Nazareth Hall Preparatory Seminary

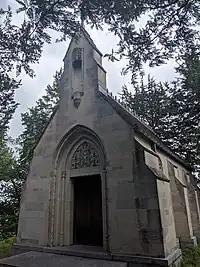

The campus of Nazareth Hall, which is still maintained and is in active use by the University of Northwestern – St. Paul, primarily consists of "six buildings in one." The Lombard Romanesque chapel, residence wings, and classrooms are all interconnected across .